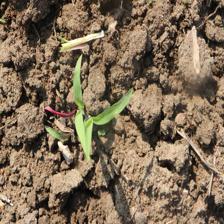
Label: Sorghum